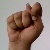
The image shows a hand gesture representing the letter 'T' in Indian Sign Language.